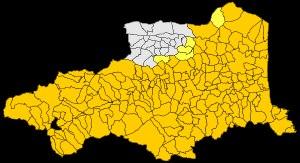
Les langues régionales ou minoritaires de France sont un ensemble de langues géographiquement et historiquement implantées sur le territoire français, autres que la langue française. Les variétés régionales du français ainsi que les langues issues de l'immigration ne sont pas considérées comme des langues régionales.